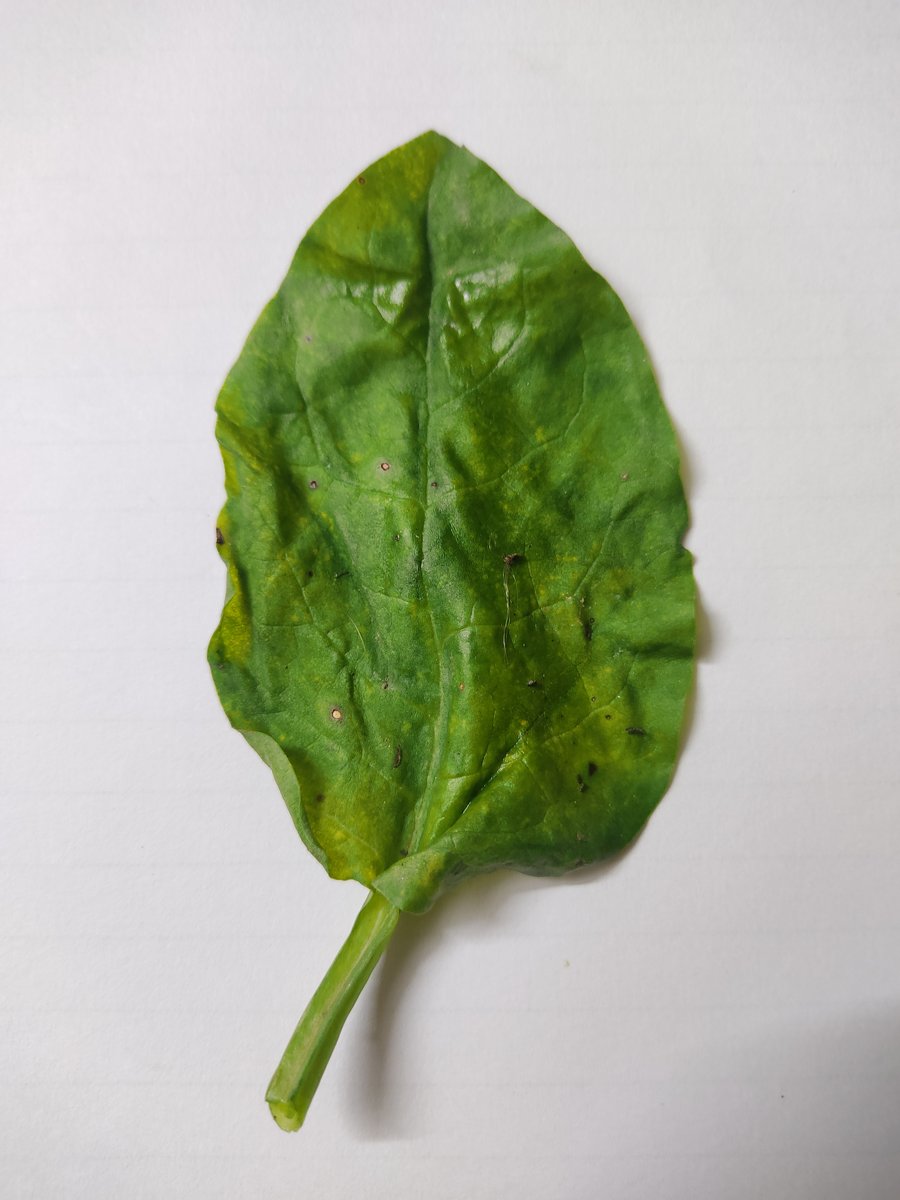
Label: Healthy-Leaf